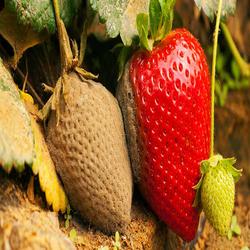
Label: Strawberry